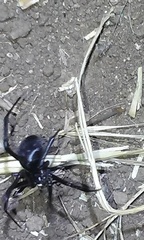
Species: Lactrodectus_hesperus